Berkshire Mall (Pennsylvania)

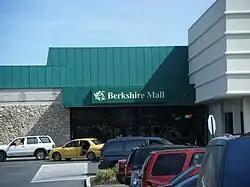
North entrance to Berkshire Mall

Berkshire Mall is an enclosed shopping mall in Wyomissing, Pennsylvania, a suburb to the west of Reading in Berks County. Berkshire Mall is accessible from US 222/US 422 (Warren Street Bypass) at the Paper Mill Road interchange or the State Hill Road interchange. The main entrances to the mall are located along Woodland Road or State Hill Road. The mall first opened on February 10, 1970 and currently features Boscov's.